Mustafa Ghouse

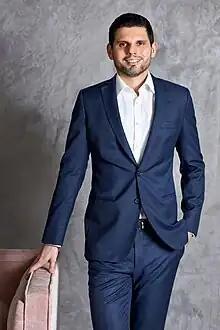
Ghouse in June 2020

Mustafa Ghouse (born 19 August 1980) is the Chief Executive Officer of JSW Sports, the sports vertical of The JSW Group. The JSW Group owns and operates Indian Super League club Bengaluru FC and Pro-Kabaddi League team Haryana Steelers. Ghouse is also the Director at JSW Sports' Indian Premier League franchise Delhi Capitals and recently also became owner of Punjab Franchise of Hockey India League 2024 to start from December last.